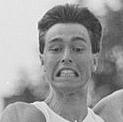
Age: 20